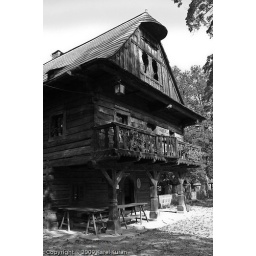
Old wooden house in small Czech village.